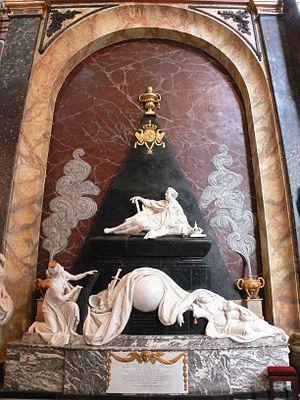
Tombeau de Stanislas Leszczynski (réalisé par Louis-Claude Vassé) en l'église Notre-Dame de Bonsecours de Nancy, France
Louis-Claude Vassé, né à Paris en 1717, et mort dans cette même ville le 30 novembre 1772, est un sculpteur et dessinateur français.
L’église Notre-Dame-de-Bonsecours de Nancy est un édifice religieux du XVIIIᵉ siècle que l'on doit à l´architecte Emmanuel Héré.
Stanislas Leszczynski ou Leczinski, en polonais, Stanisław Leszczyński, né le 20 octobre 1677 à Lwów et mort le 23 février 1766 à Lunéville, est un aristocrate polonais, roi de Pologne de 1704 à 1709 puis de 1733 à 1736 sous le nom de Stanislas Iᵉʳ et grand-duc de Lituanie dans le cadre de la république des Deux Nations, beau-père de Louis XV, duc de Lorraine et de Bar de 1737 à sa mort.